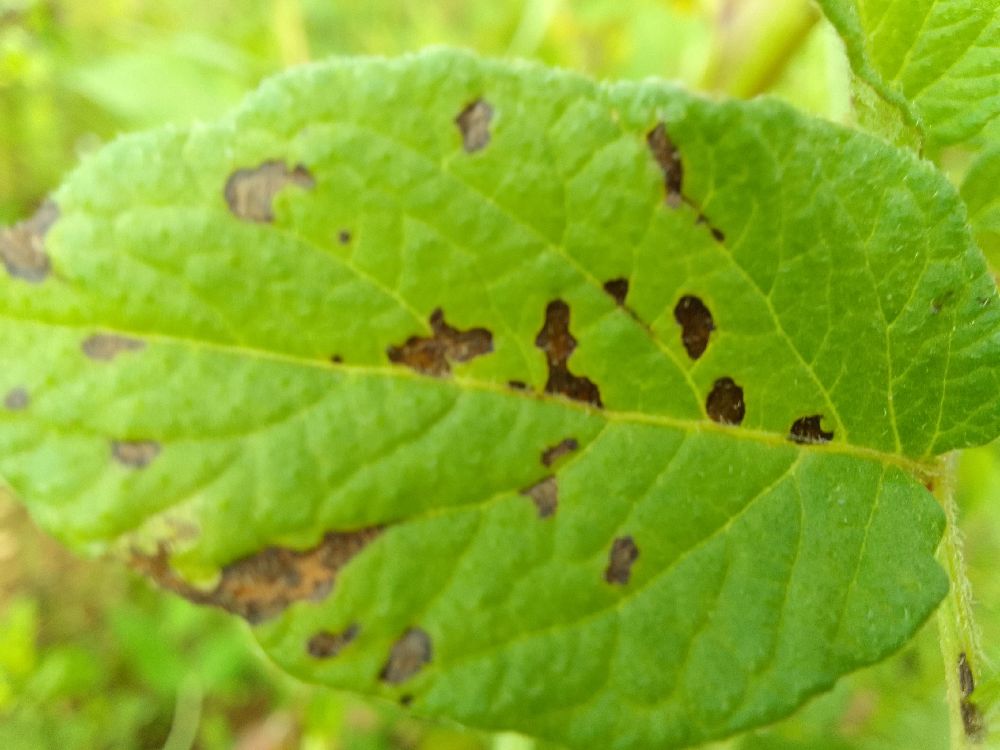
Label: Early blight